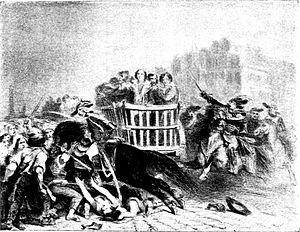
La Terreur est le terme communément employé pour désigner une période de la Révolution française entre 1793 et 1794. Elle est caractérisée par la mise en place d'un gouvernement révolutionnaire, centré sur le comité de salut public et le comité de sûreté générale. Cette suspension temporaire du gouvernement de la convention a pour but de faire face aux multiples troubles que connaît alors la France : révolte fédéraliste, insurrection vendéenne, guerre extérieure menée par les puissances monarchistes d'Europe. La terreur se caractérise ainsi par un État d'exception destiné à endiguer militairement, politiquement, et économiquement la crise multiple à laquelle le pays est alors confronté.
Cette page concerne l'année 1794 du calendrier grégorien.